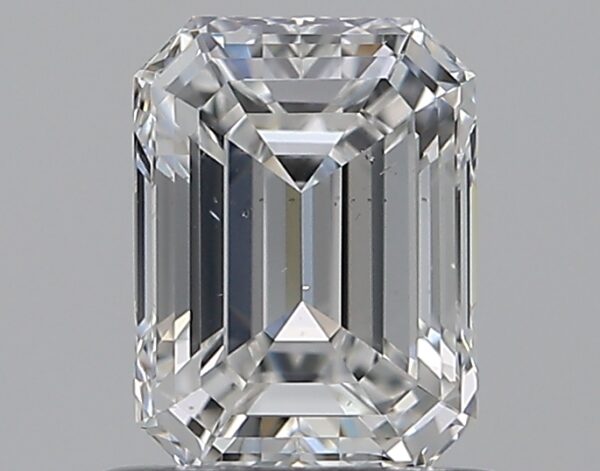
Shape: emerald
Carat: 0.73
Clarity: VS2
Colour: E
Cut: EX
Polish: EX
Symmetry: VG
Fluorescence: M
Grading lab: GIA
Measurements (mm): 5.95 x 4.41 x 2.99